BioCampus

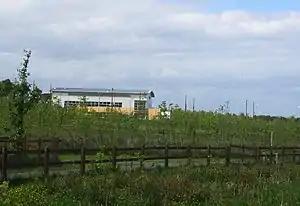
Biocampus. Across the road from the Bush Campus, another science park is being developed, this for biotech industries.

The Biocampus is an enterprise area in Midlothian, Scotland. It is part of the larger Edinburgh Science Triangle, which includes the Edinburgh BioQuarter and was the first dedicated national bio-manufacturing campus. Development on the site is supported through financial incentives and business rate reduction through the Scottish Government's enterprise area scheme.